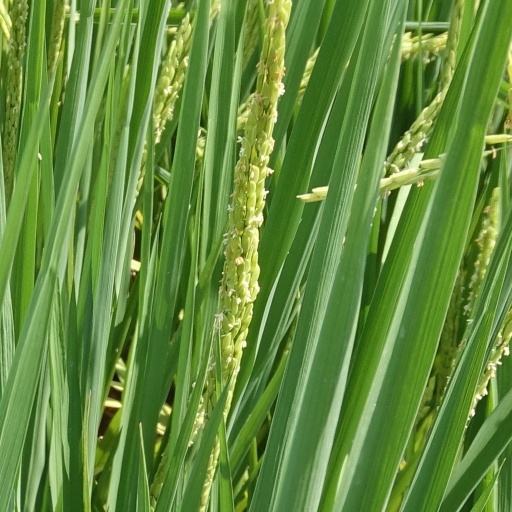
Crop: rice